Ottawa High School and Junior High School

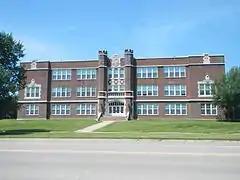
The High School

In 1966, a new high school was built for the upper three classes of students; the freshman class moved to the building in 1976, and the old high school and junior high school became a middle school. The two buildings were connected by a multi-purpose room in the same year. The middle school later vacated the building.